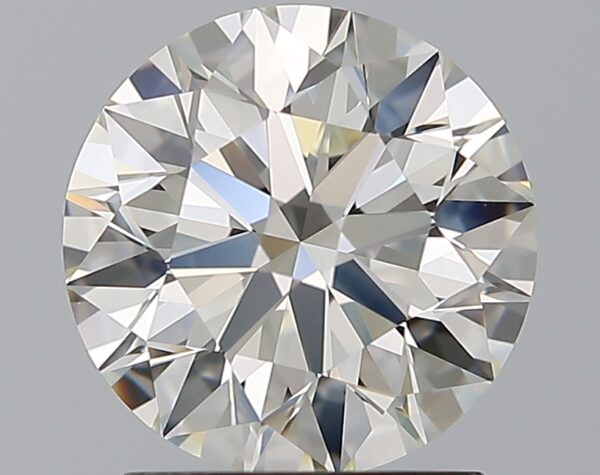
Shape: round
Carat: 1.79
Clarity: IF
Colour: J
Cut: EX
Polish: EX
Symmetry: EX
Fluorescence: M
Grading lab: GIA
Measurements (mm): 7.71 x 7.76 x 4.83